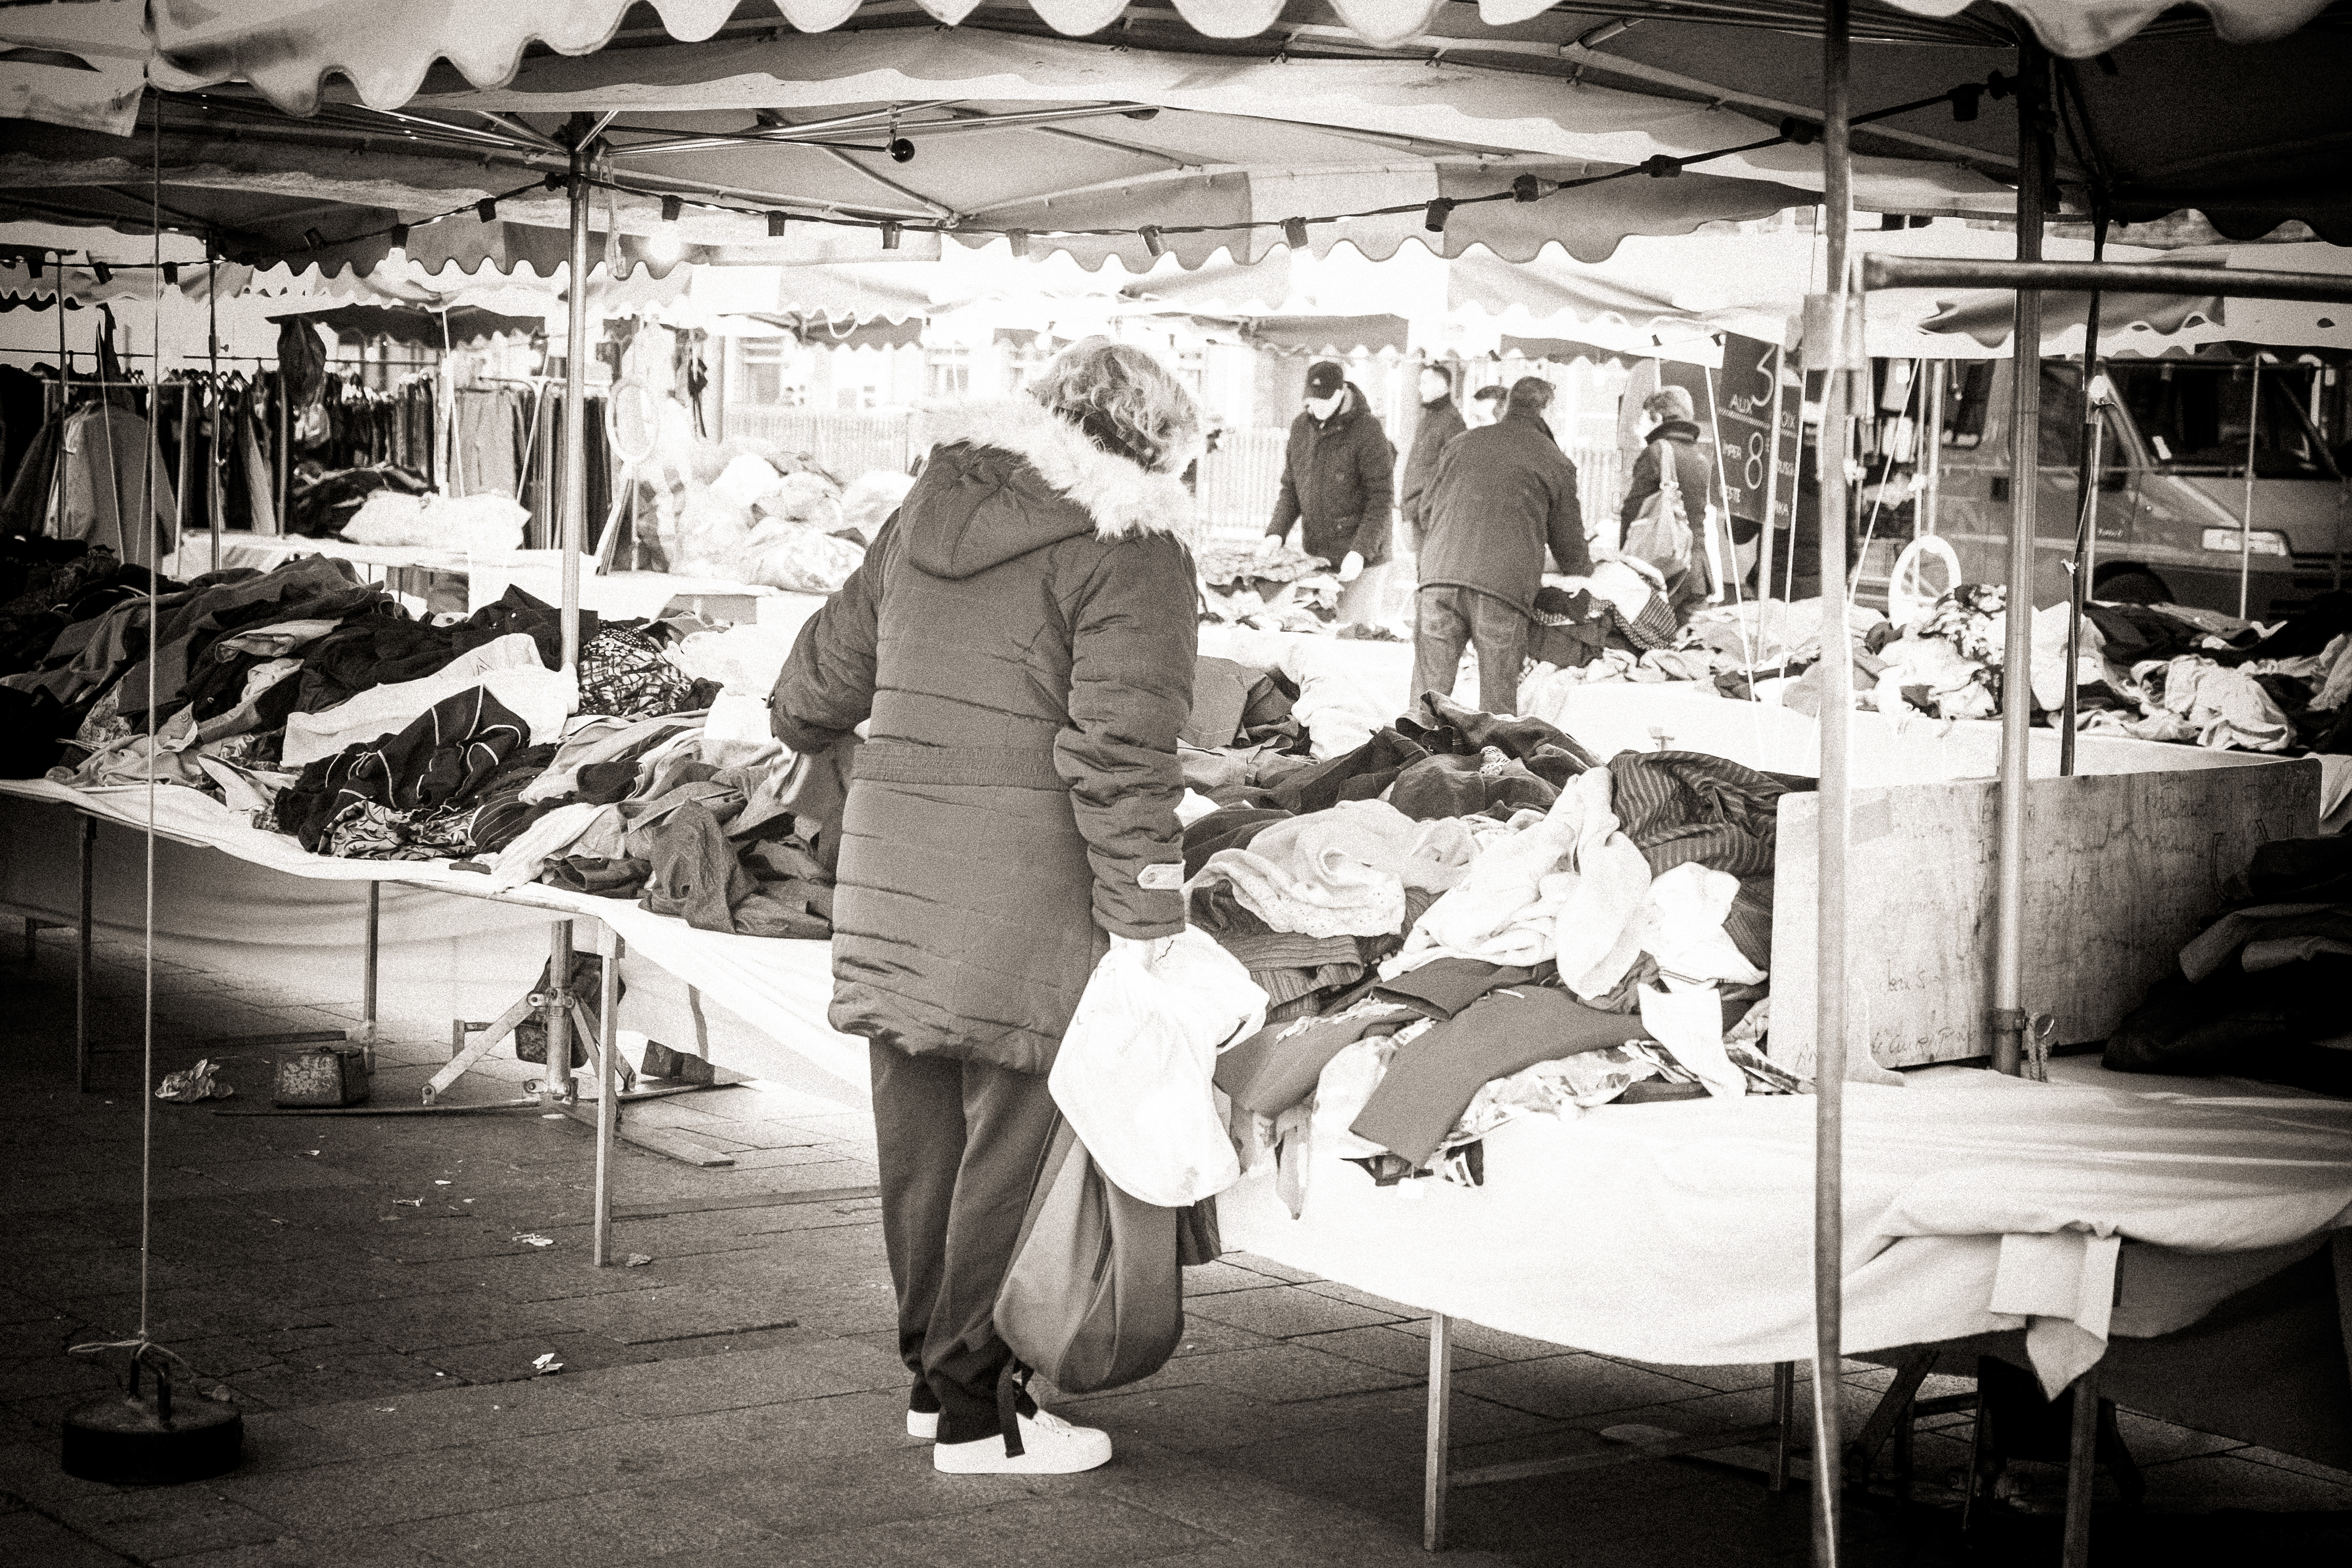
black and white, road, white, street, urban, travel, france, fujifilm, monochrome, bw, blackandwhite, blackwhite, art, infrastructure, ngc, photograph, snapshot, history, normandy, image, fr, fuji, stphotographia, normandie, fujixt1, fujix, noireblanc, rouen, monochrome photography